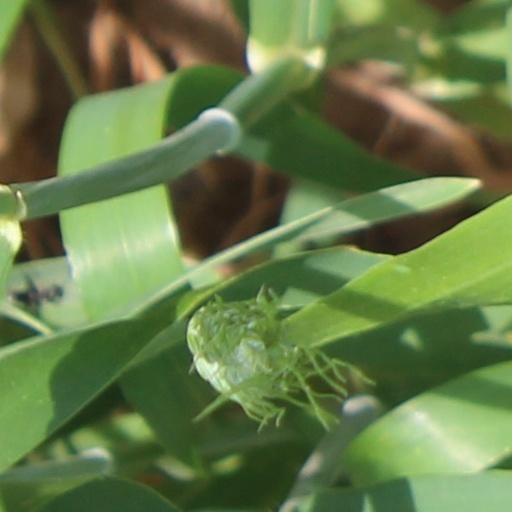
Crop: wheat